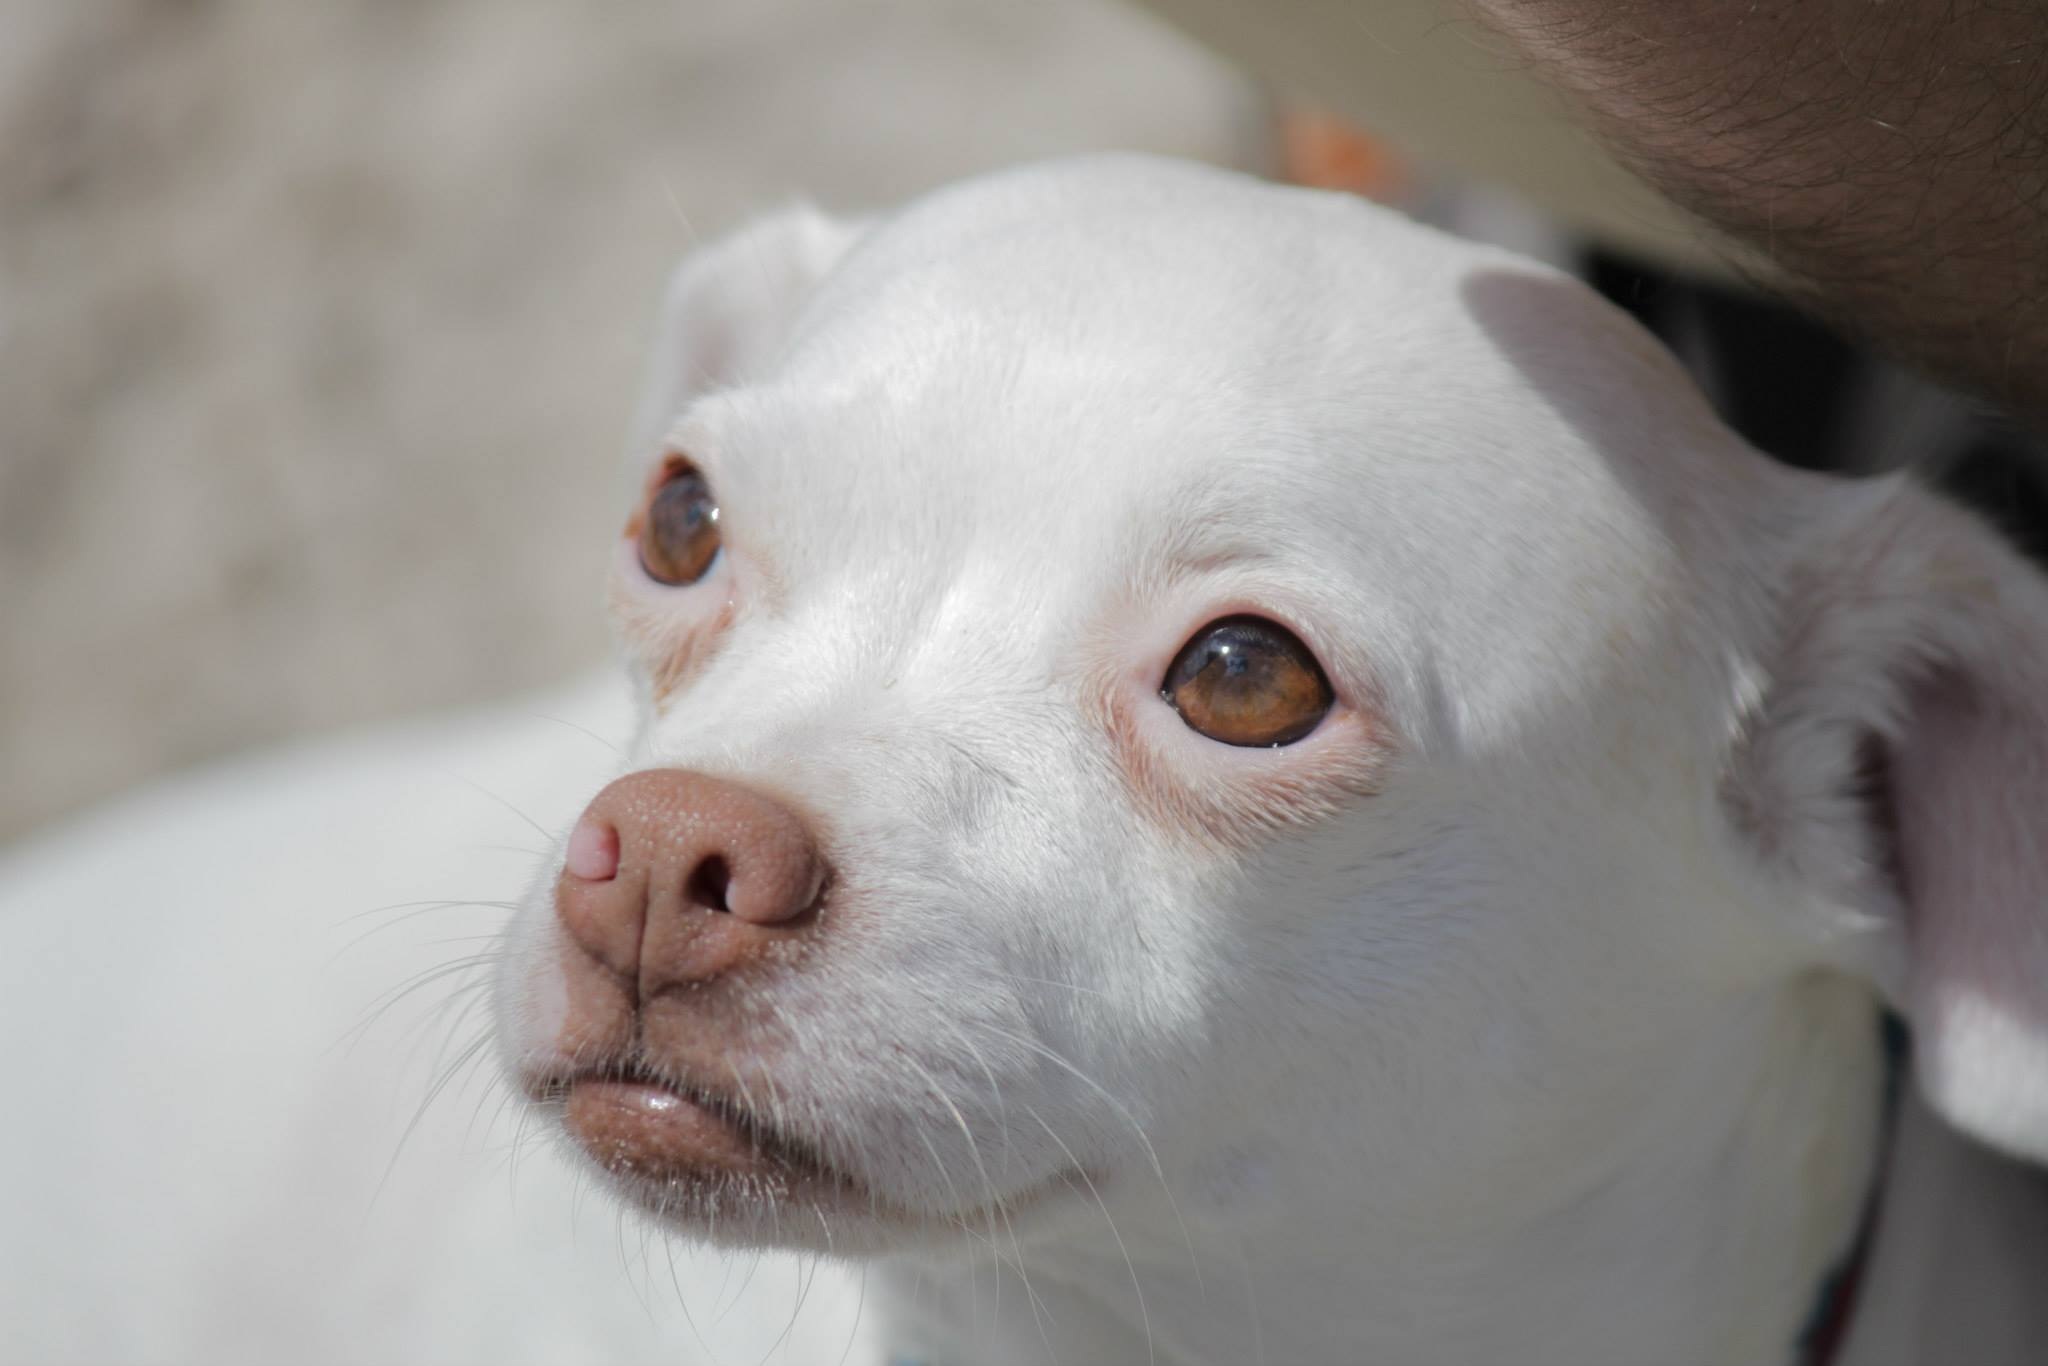
white, puppy, dog, animal, cute, canine, pet, fur, mammal, close up, nose, eyes, snout, vertebrate, chihuahua, adorable, dog breed, retriever, breed, pup, doggy, dog like mammal, carnivoran